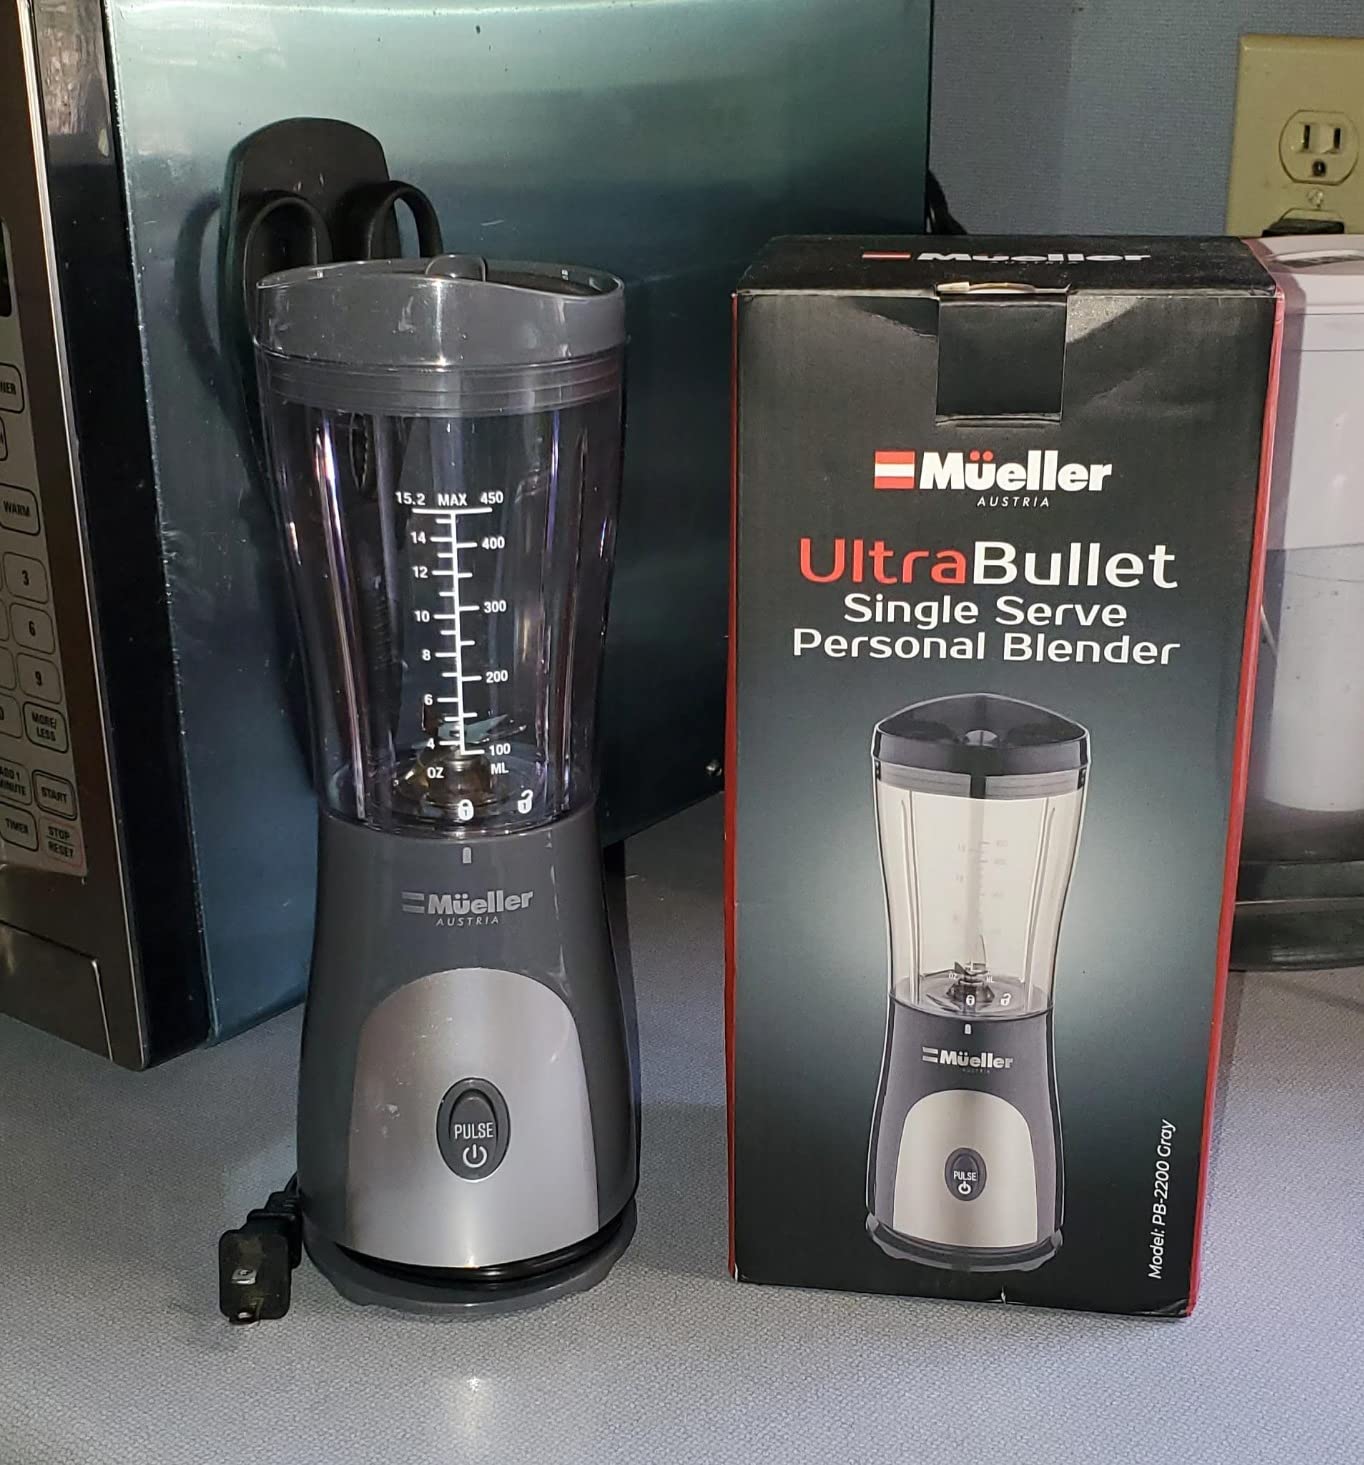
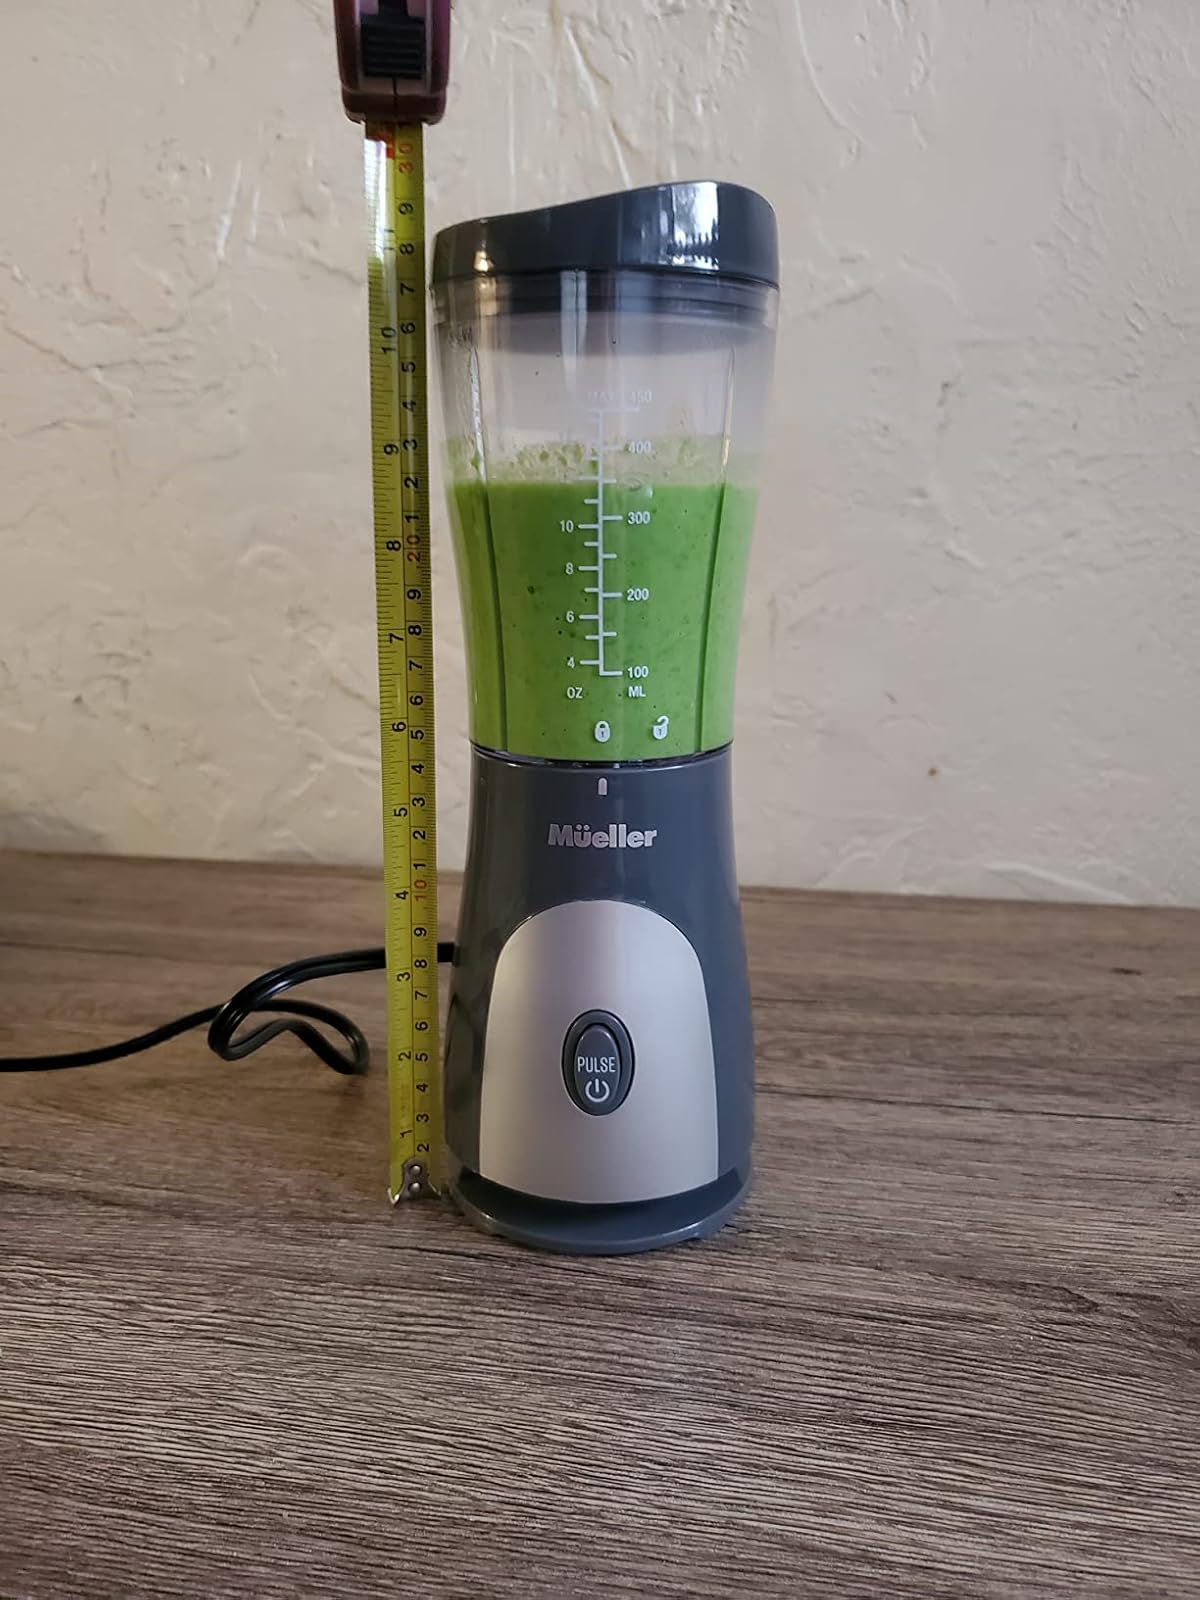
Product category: items_blender
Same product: yes